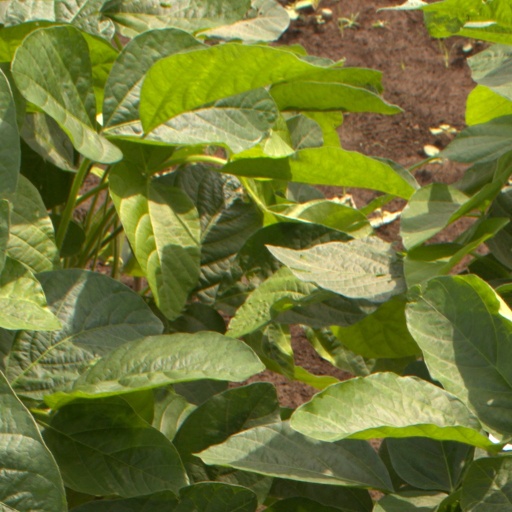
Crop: soybean